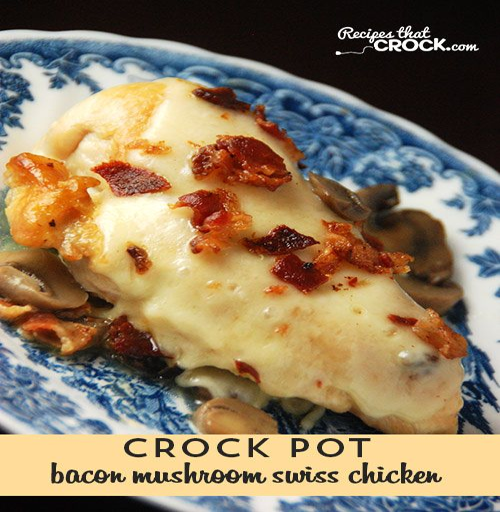
recipes for every occasion -- all year long !